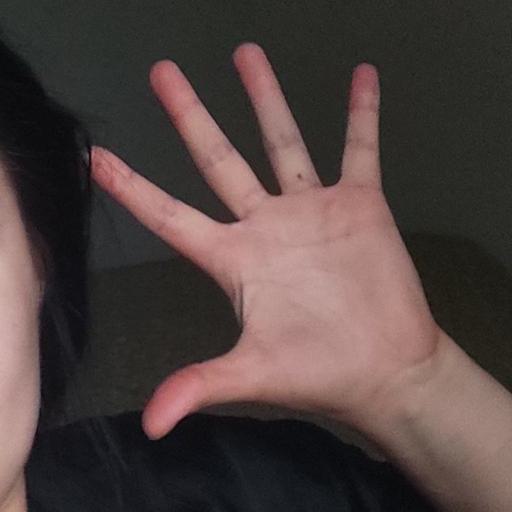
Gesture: palm